Armand Le Gardeur de Tilly

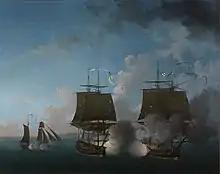
"Combat de la Concorde contre la Minerve le 22 août 1778", by Auguste-Louis de Rossel de Cercy.

Le Gardeur was promoted to Captain on 24 October 1778. That same year, he was in command of the frigate "Concorde". On 21 August, he captured the British frigate HMS "Minerva". His younger brother, also a Navy officer serving on "Concorde", was killed in the action. The action was celebrated to the point that the Navy Minister commissioned a painting of the battle.